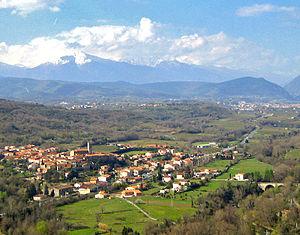
Marquixanes, au Conflent, Pyrénées Orientales ou la Catalogne du Nord.
Marquixanes est une commune française, située dans le département des Pyrénées-Orientales en région Occitanie.
L'église Sainte-Eulalie de Marquixanes est une église munie d'un clocher roman située à Marquixanes, dans le département français des Pyrénées-Orientales.